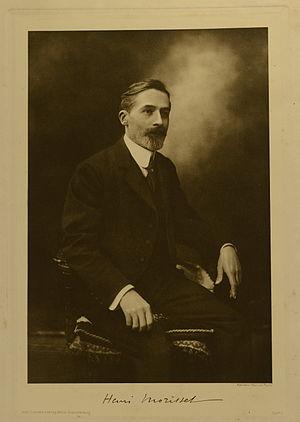
Portrait du peintre Henri Morisset
Henri Morisset né à Paris le 6 avril 1870 et mort dans la même ville le 15 novembre 1956 est un peintre français.
Edmond Daynes est un artiste peintre français né le 6 juillet 1895 dans le 5e arrondissement de Paris et mort le 19 septembre 1986 à Compiègne.